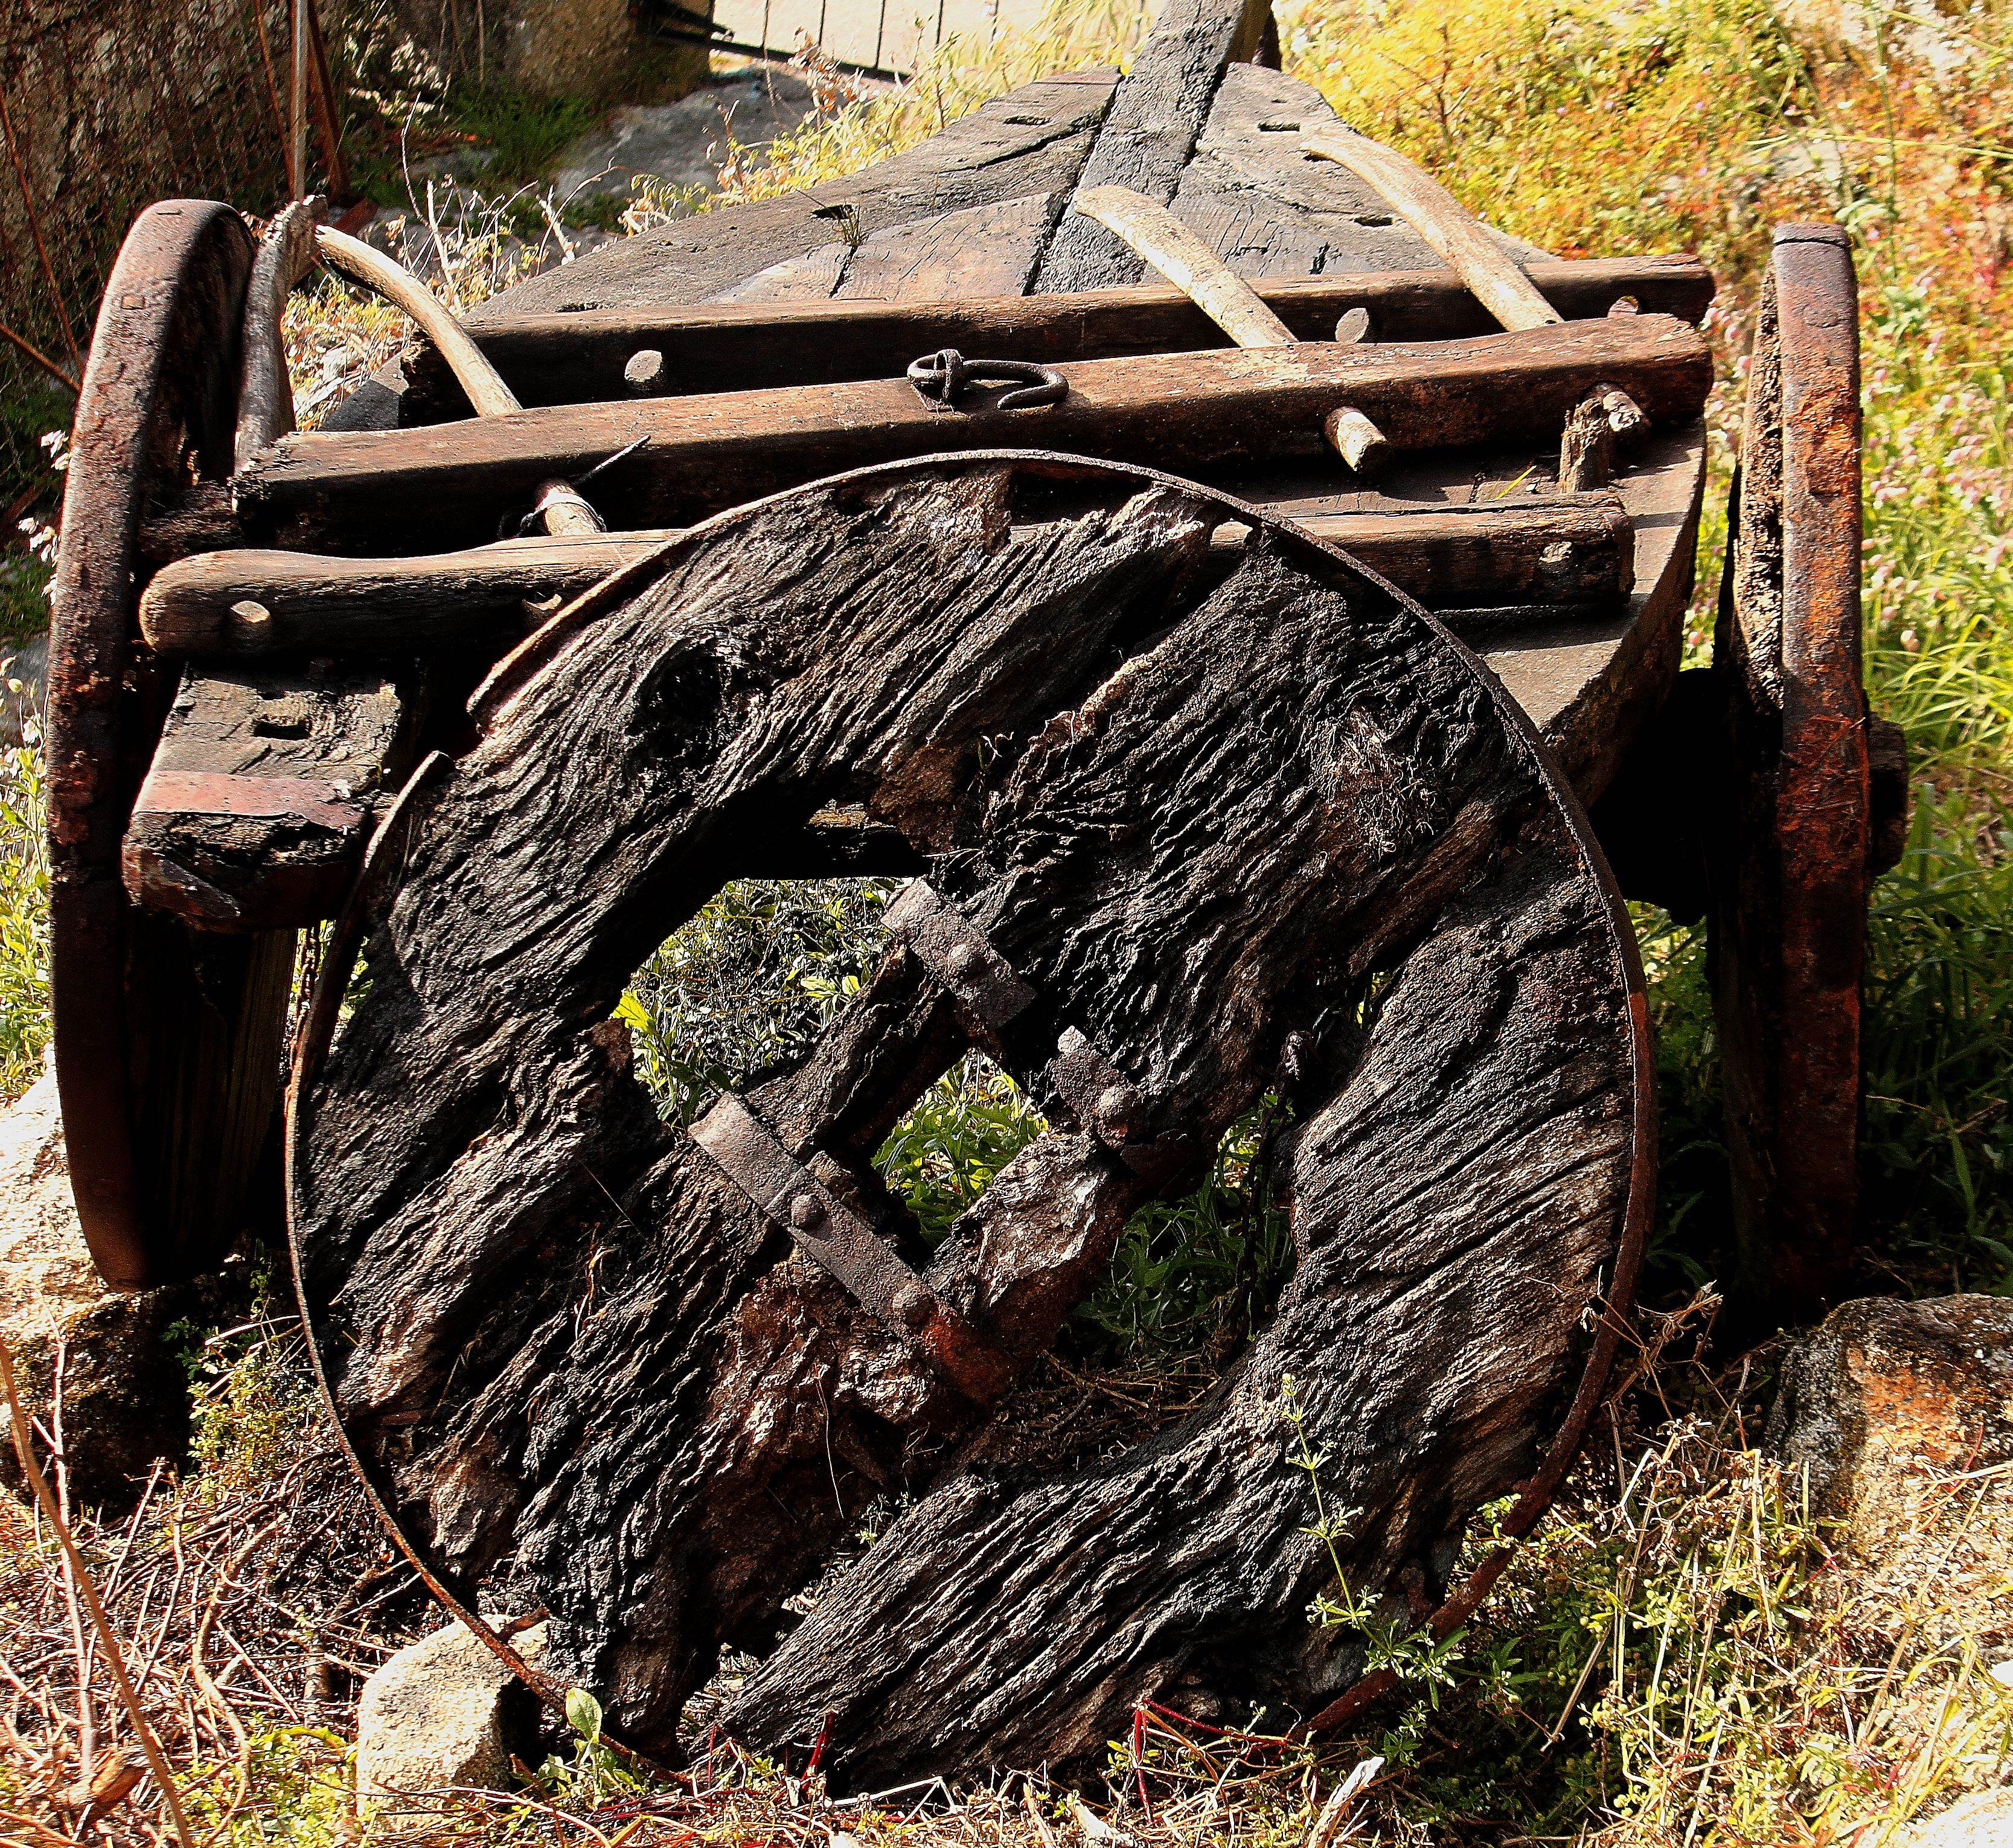
tree, wood, trunk, soil, garden, tree stump, ggl1, gaby1, carros, canastros, horreos, woody plant